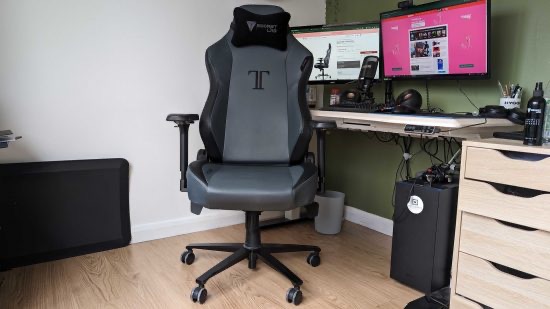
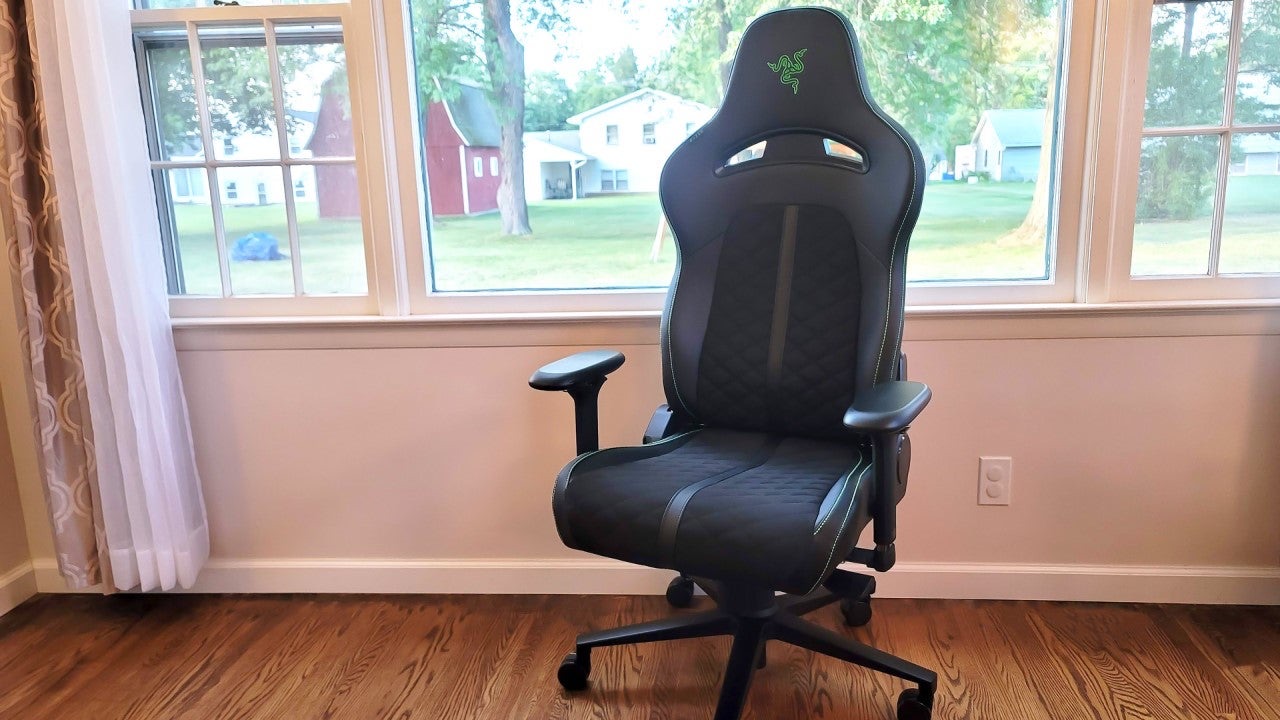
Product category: items_chair
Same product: no